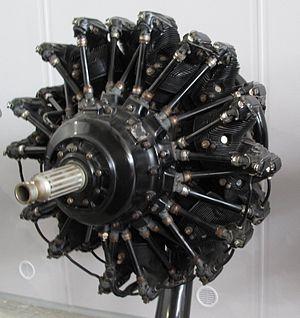
Le Gnome et Rhône 14M était un moteur aéronautique à pistons refroidi par air, à 14 cylindres en double étoile, conçu et produit par le motoriste français Gnome et Rhône. D'une compacité remarquable, il équipa plusieurs avions français et allemands durant la Seconde Guerre mondiale